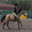
Label: horse